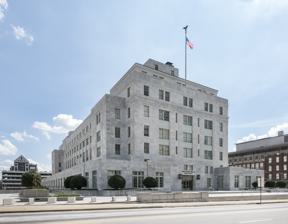
Building: Martin Luther King Jr. Federal Building
Country: United States of America
Year built: 1933
Government offices in Atlanta, Georgia Martin Luther King Jr. Federal Building Alternative names United States Post Office, Federal Annex General information Type Government offices Location 77 Forsyth Street SW Atlanta, Georgia Coordinates 33°45′12″N 84°23′46″W / 33.7532°N 84.3961°W / 33.7532; -84.3961 Completed 1933 Cost $3,000,000 Owner General Services Administration Management General Services Administration Height Roof 116.74 m (383.0 ft) Technical details Floor count 10 Floor area 291,025 sq ft (27,037.1 m 2 ) Design and construction Architect(s) A. Ten Eyck Brown Developer General Services Administration The Martin Luther King Jr. Federal Building (shorter form King Federal Building ) is a building in Atlanta, Georgia . It was completed in 1933 in classical style for the United States Postal Service ,  and is now used as office accommodation by the United States Federal Government .  It is included in the National Register of Historic Places . The building was constructed by the Work Projects Administration , a New Deal agency , reflecting the expansion of Federal activity at that time. It was located adjacent to Terminal Station in Spring Street, and mail was transferred via tunnels from the railroad network, which then handled most long-distance mail. Later the building became a Federal office building, receiving its present name in 1988. The General Services Administration (GSA) undertook renovation in 2012, as far as possible in line with current " green building " criteria. References